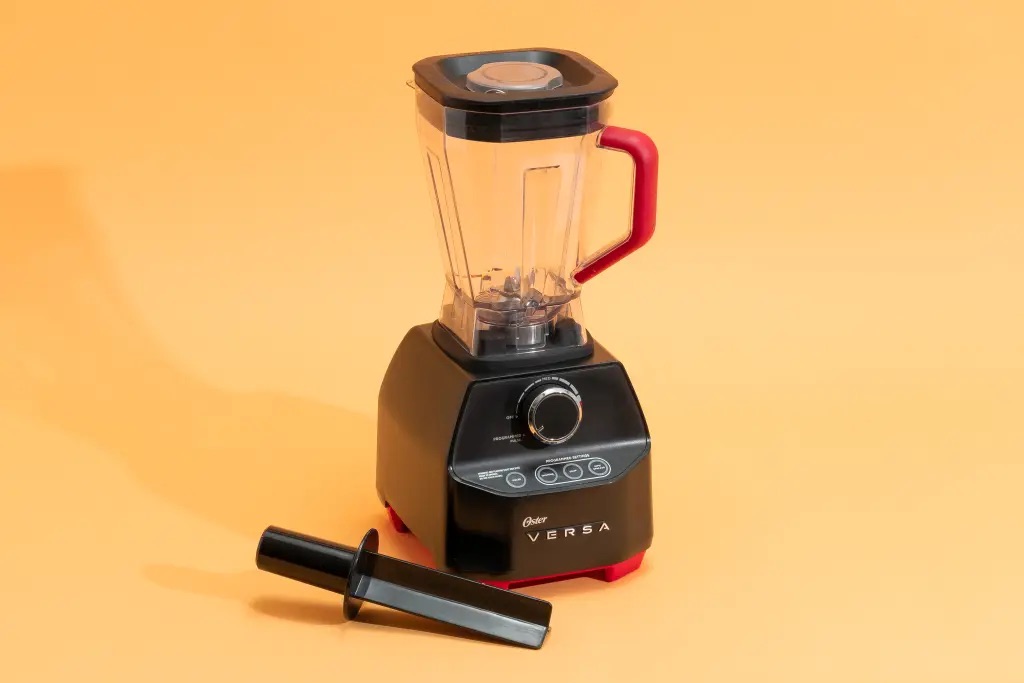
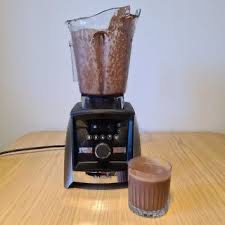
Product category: items_blender
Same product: no